Psychological adaptation

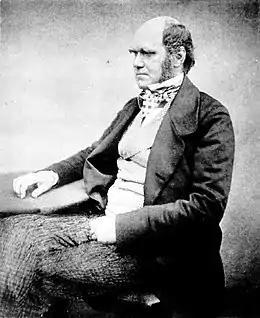
Charles Darwin

Charles Darwin proposed his theory of evolution in "On the Origin of Species" (1859). His theory dictates that adaptations are traits that arise from the selective pressures a species faces in its environment. Adaptations must benefit either an organism's chance of survival or reproduction to be considered adaptive, and are then passed down to the next generation through this process of natural selection. Psychological adaptations are those adaptive traits that we consider cognitive or behavioral. These can include conscious social strategies, subconscious emotional responses (guilt, fear, etc.), or the most innate instincts. Evolutionary psychologists consider a number of factors in what determines a psychological adaptation, such as functionality, complexity, efficiency, and universality. "The Adapted Mind" is considered a foundational text on evolutionary psychology, further integrating Darwinian theory into modern psychology.